Ryan Giggs

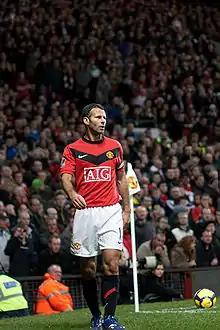
Giggs before a corner kick against Everton at Old Trafford in 2009

On 12 September 2009, Giggs made his 700th start for United. Giggs scored his 150th goal for United, only the ninth player to do so for the club, against Wolfsburg in his first UEFA Champions League game of the season. On 28 November 2009, the eve of his 36th birthday, Giggs scored his 100th Premier League goal – all for Manchester United – scoring the final goal in a 4–1 victory over Portsmouth at Fratton Park, and becoming only the 17th player to reach the milestone in the Premier League.